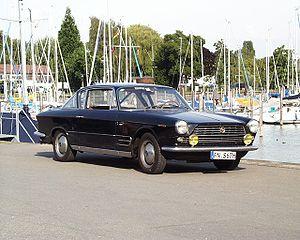
La Fiat 2300 est une automobile constituant le haut de gamme du constructeur italien Fiat entre 1961 et 1968.